Iranian rial

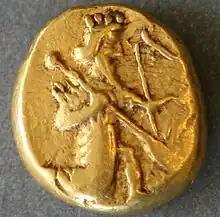
A golden daric coin minted during the time of the ancient Persian Empire

During the late 18th and early 19th century, silver coins were issued in denominations of , , and 1 rial.